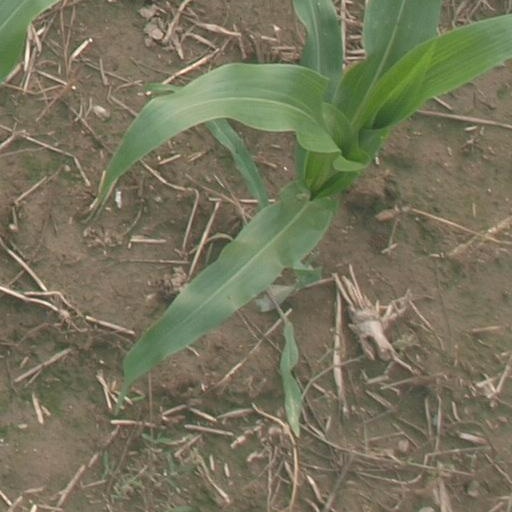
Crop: maize; corn